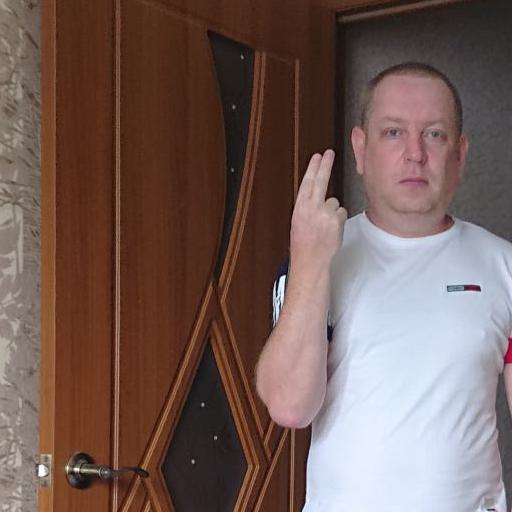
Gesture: two_up_inverted